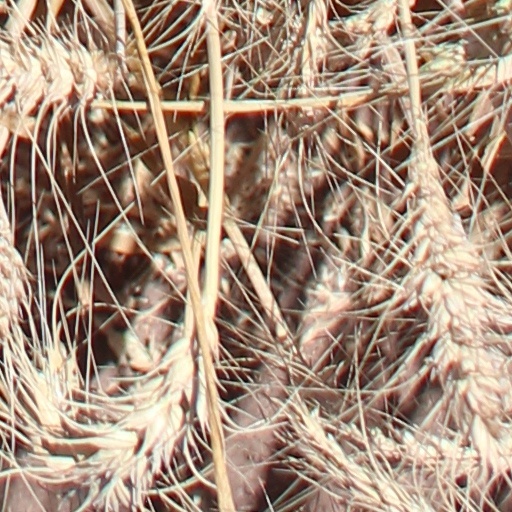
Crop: wheat